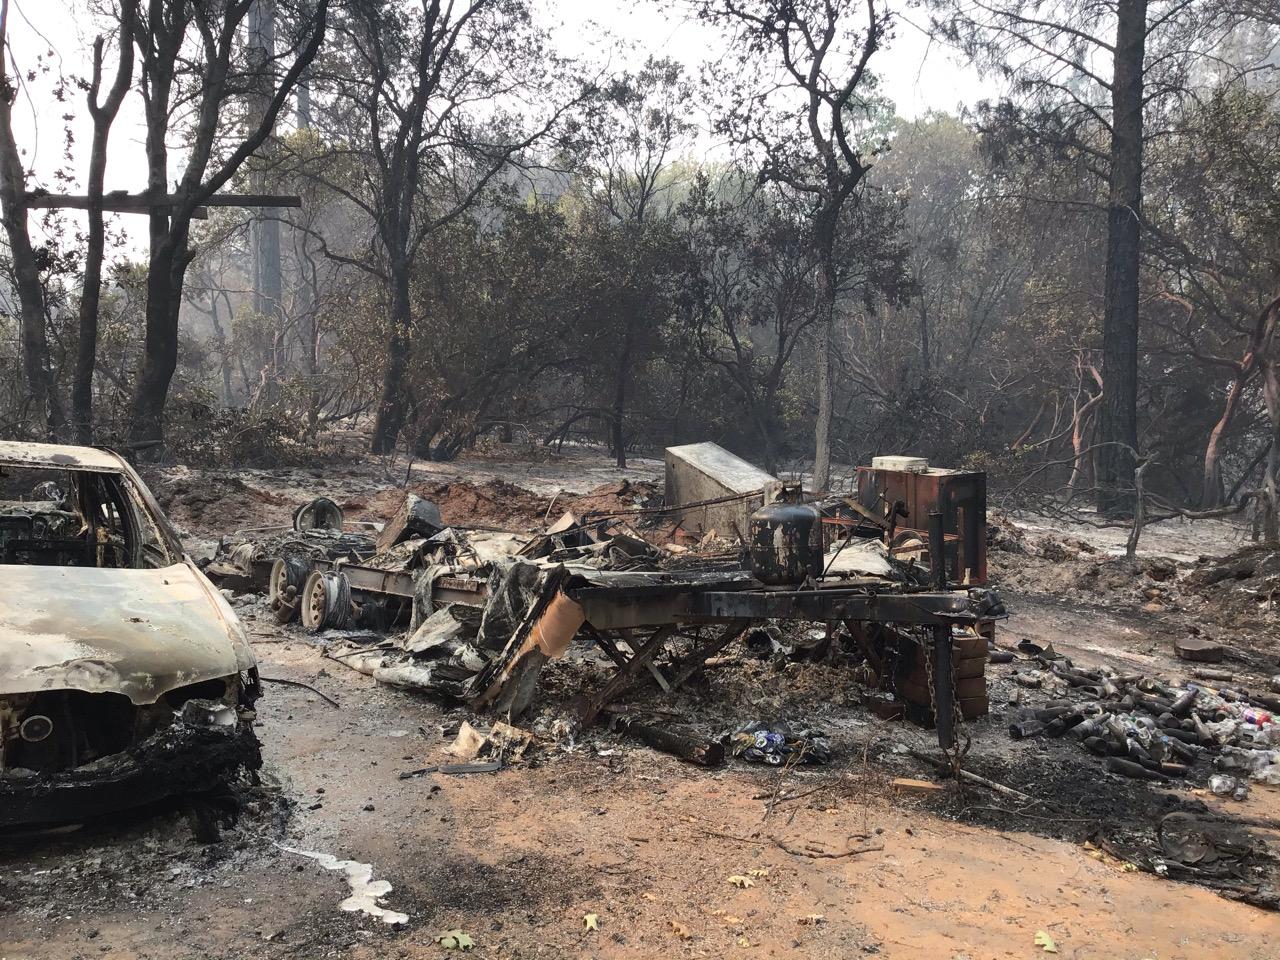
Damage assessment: destroyed